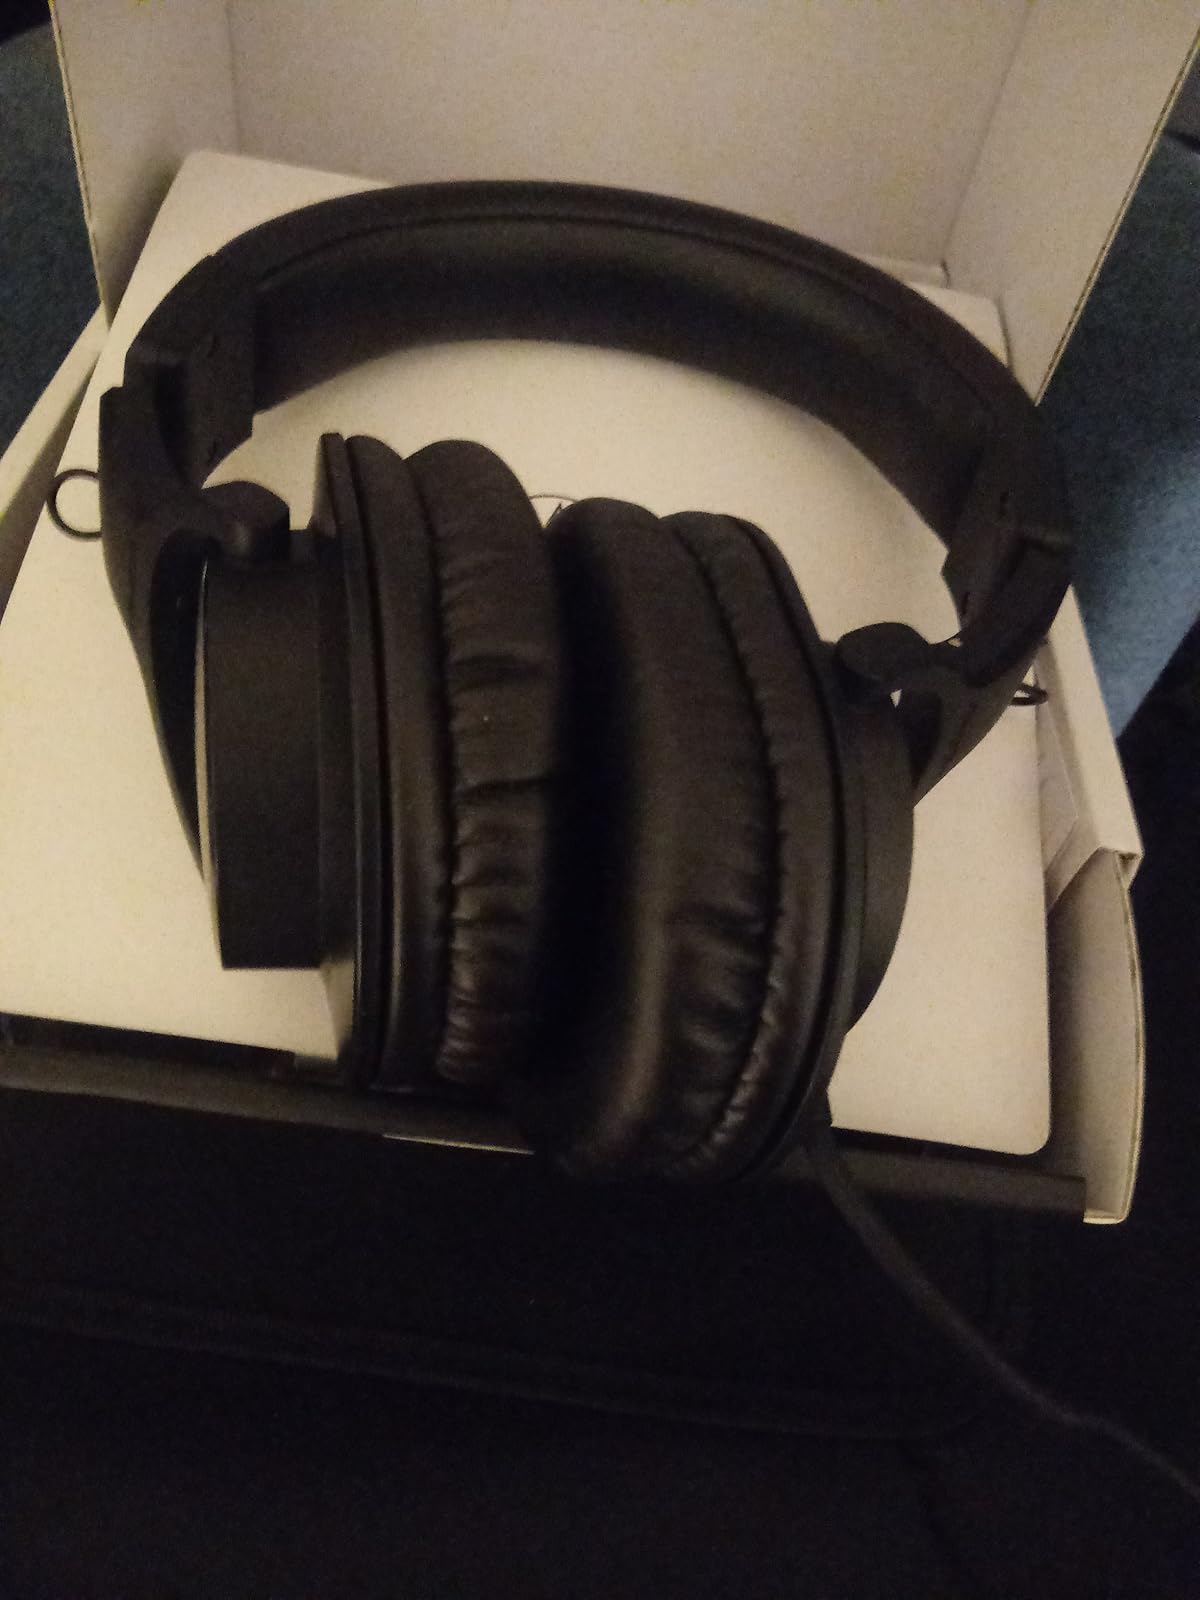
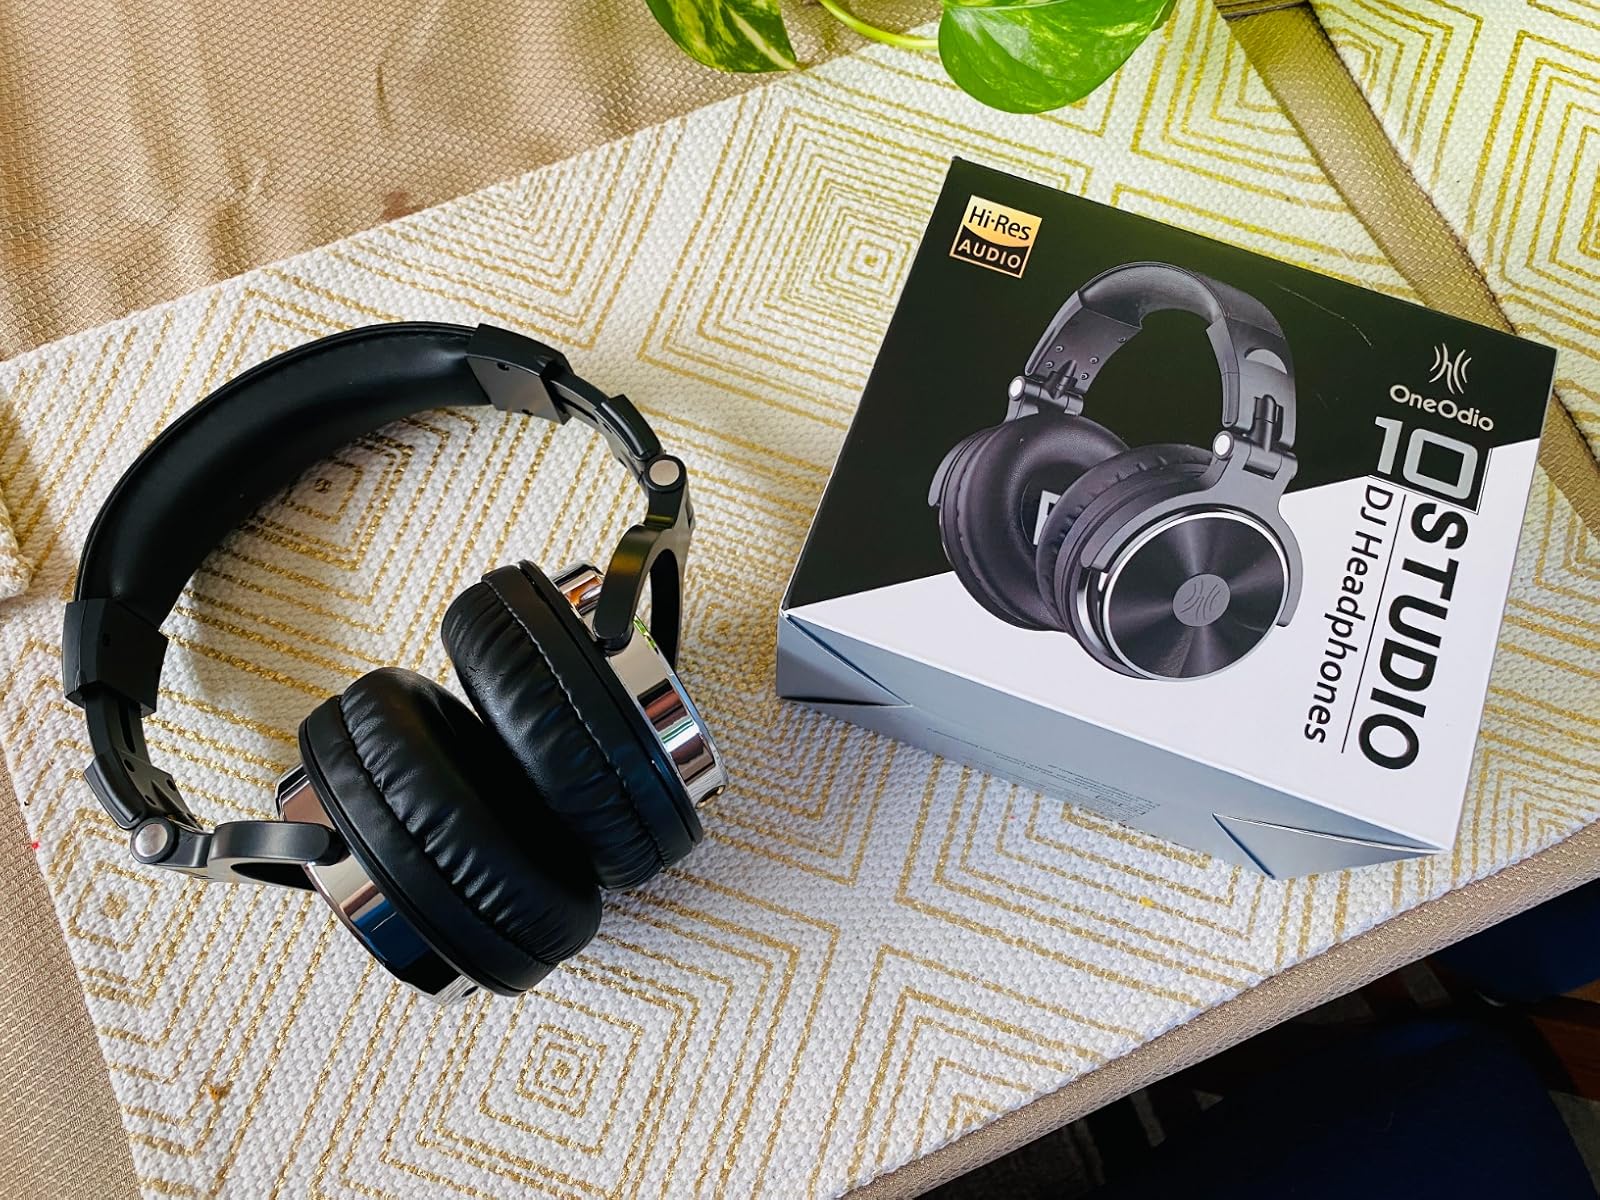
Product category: headphones
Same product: no